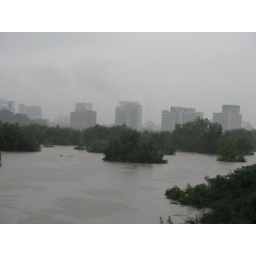
looking at Eco park from a bridge leading off Yeouido. usually, no water in this park except for a small stream.